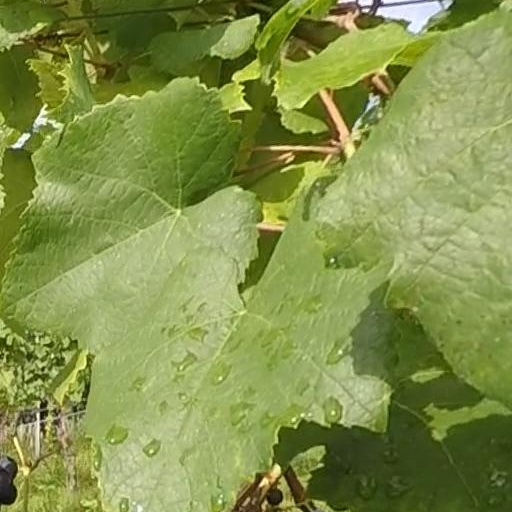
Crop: grape